United States Post Office Building (Selma, Alabama)

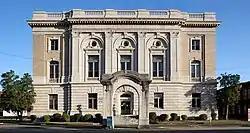
The building in 2010

The U.S. Post Office Building in Selma, Alabama, United States, also known as the Federal Building or United States Courthouse is an early 20th-century building on the National Register of Historic Places.